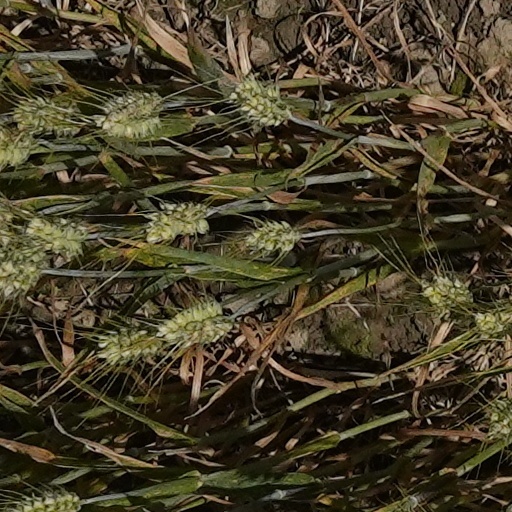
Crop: wheat